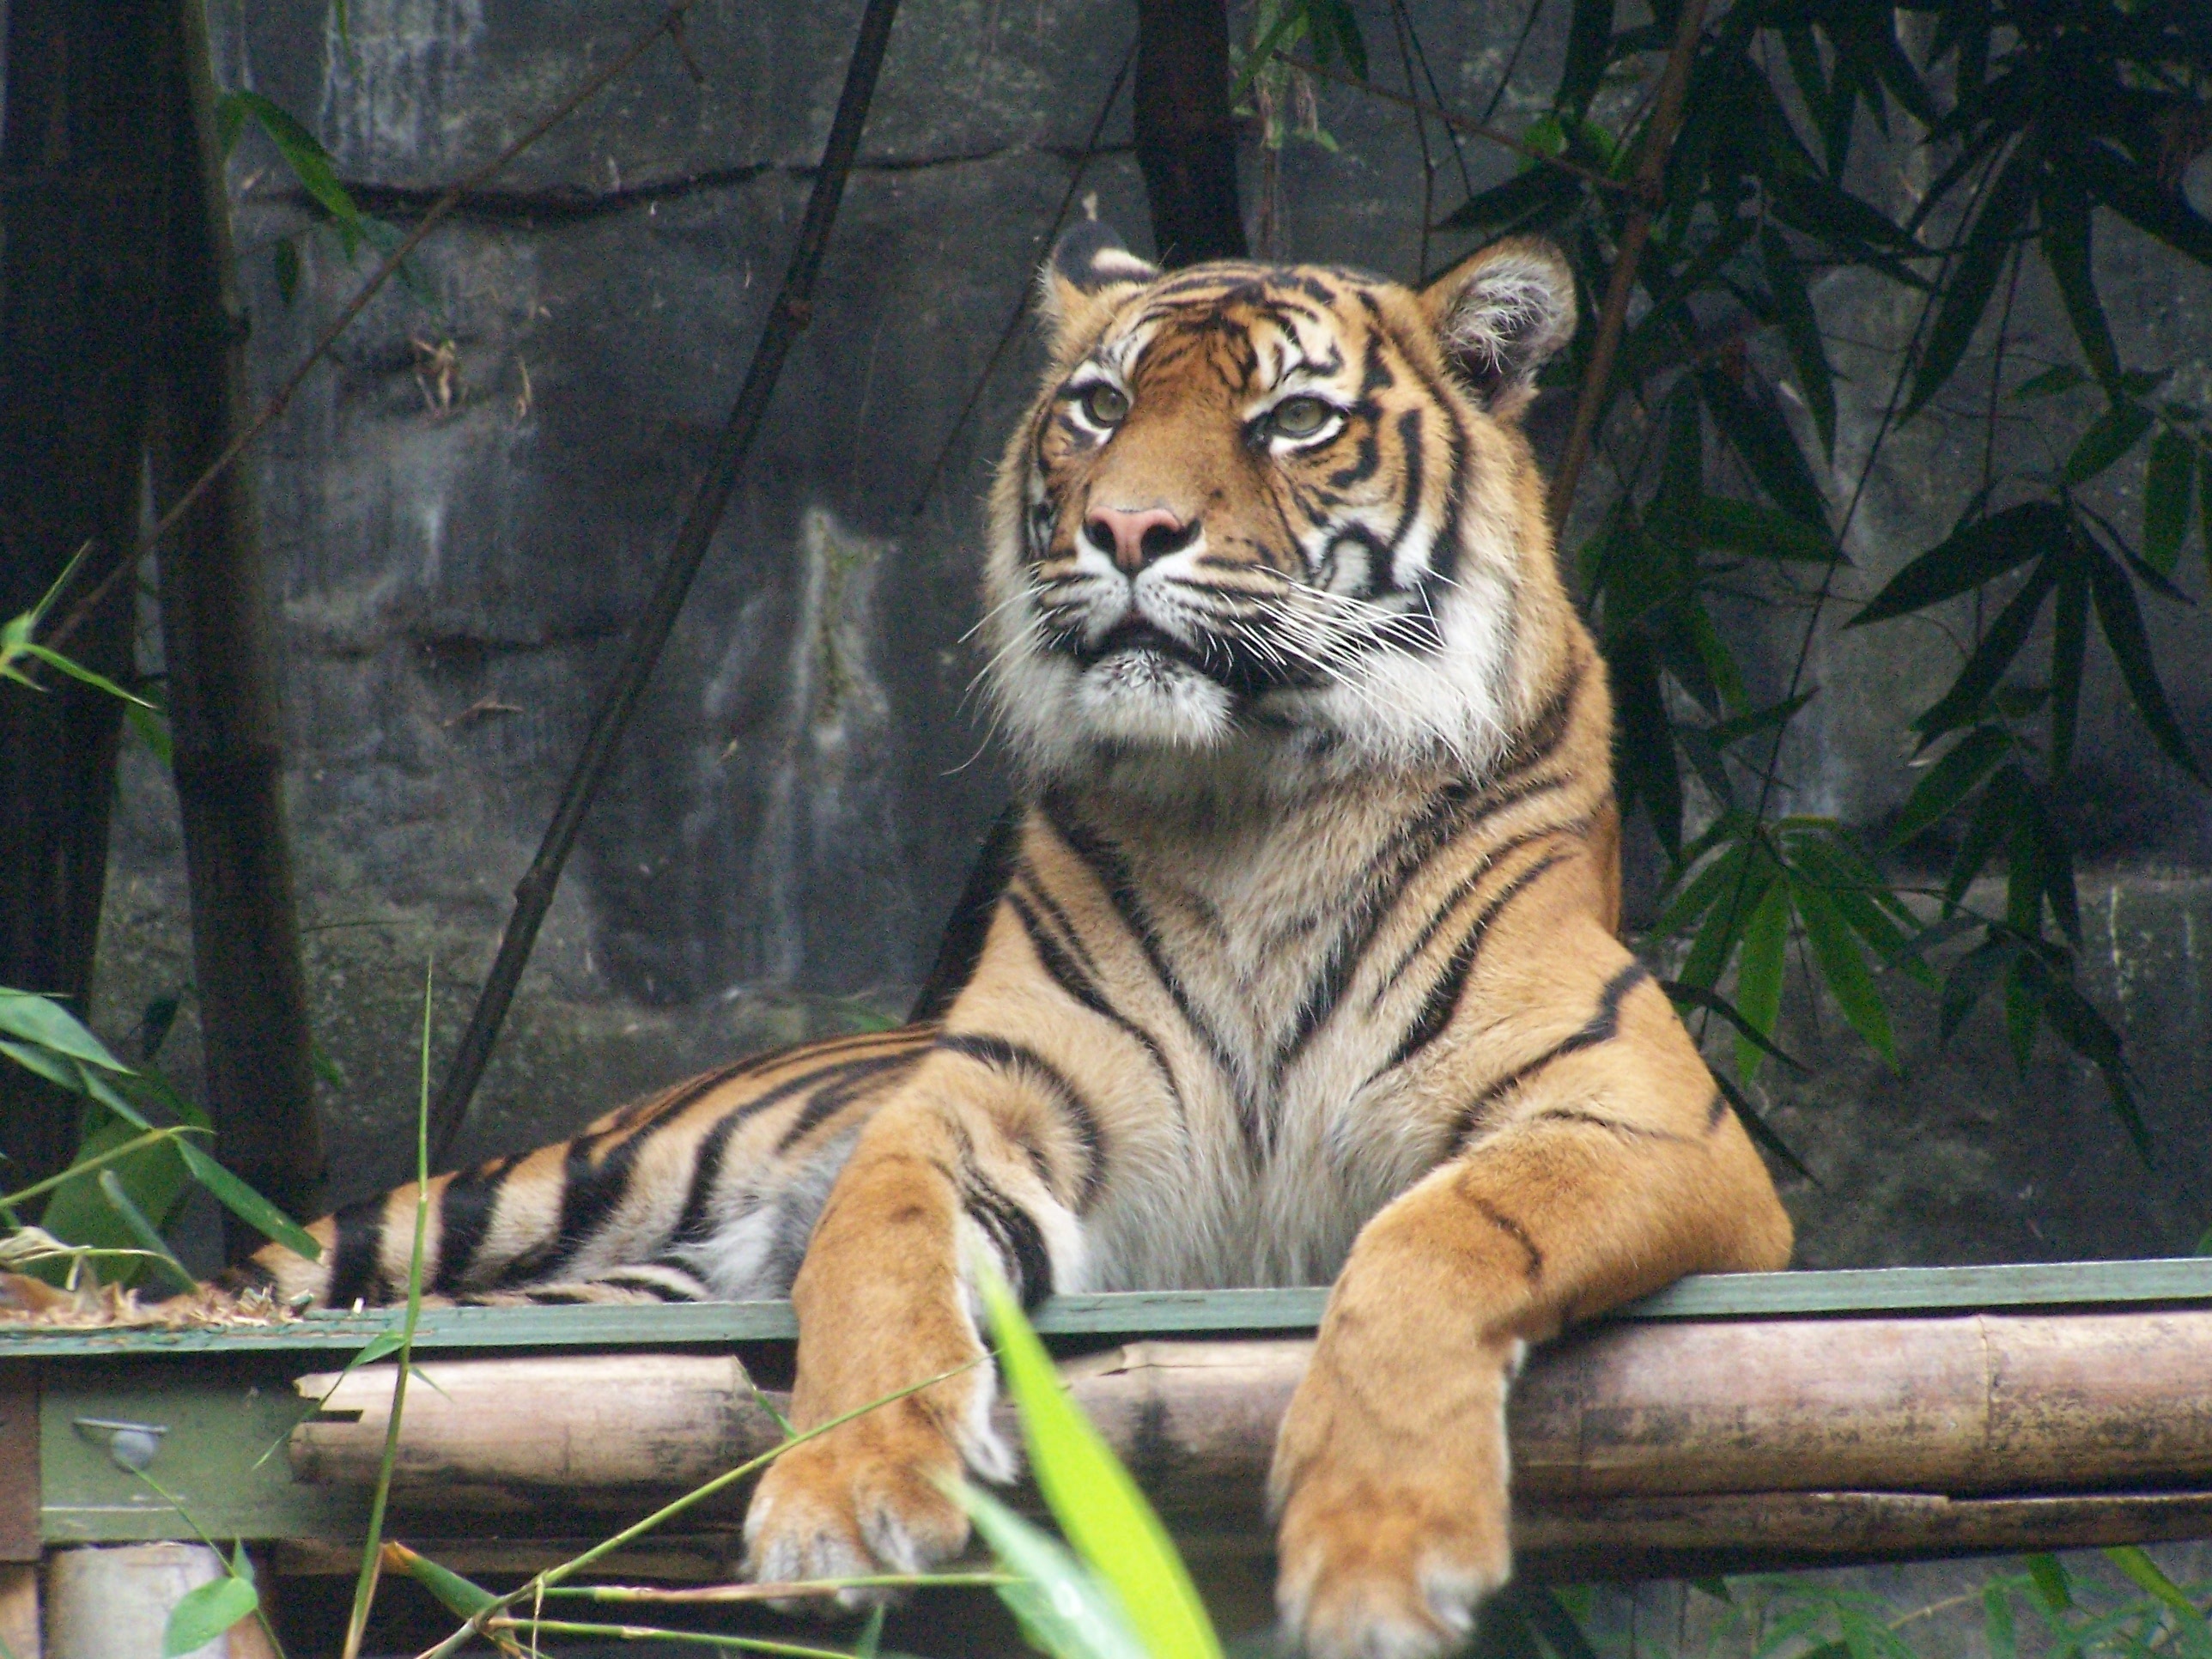
nature, animal, recreation, wildlife, wild, zoo, jungle, cat, mammal, predator, fauna, majestic, striped, tiger, endangered, danger, big, large, carnivore, dangerous, big cats, outdoor recreation, cat like mammal